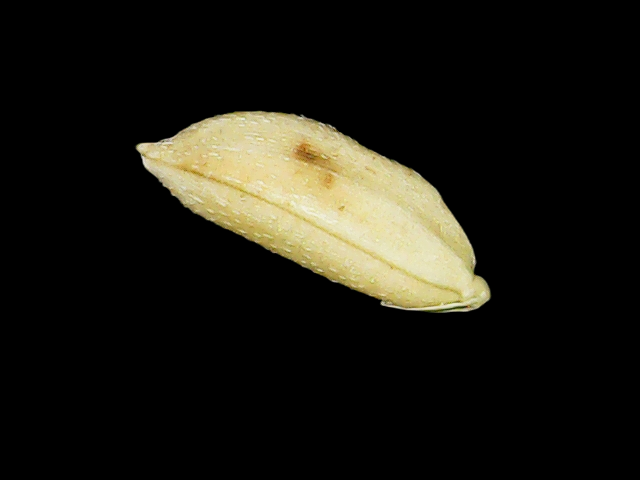
Rice variety: Bd51